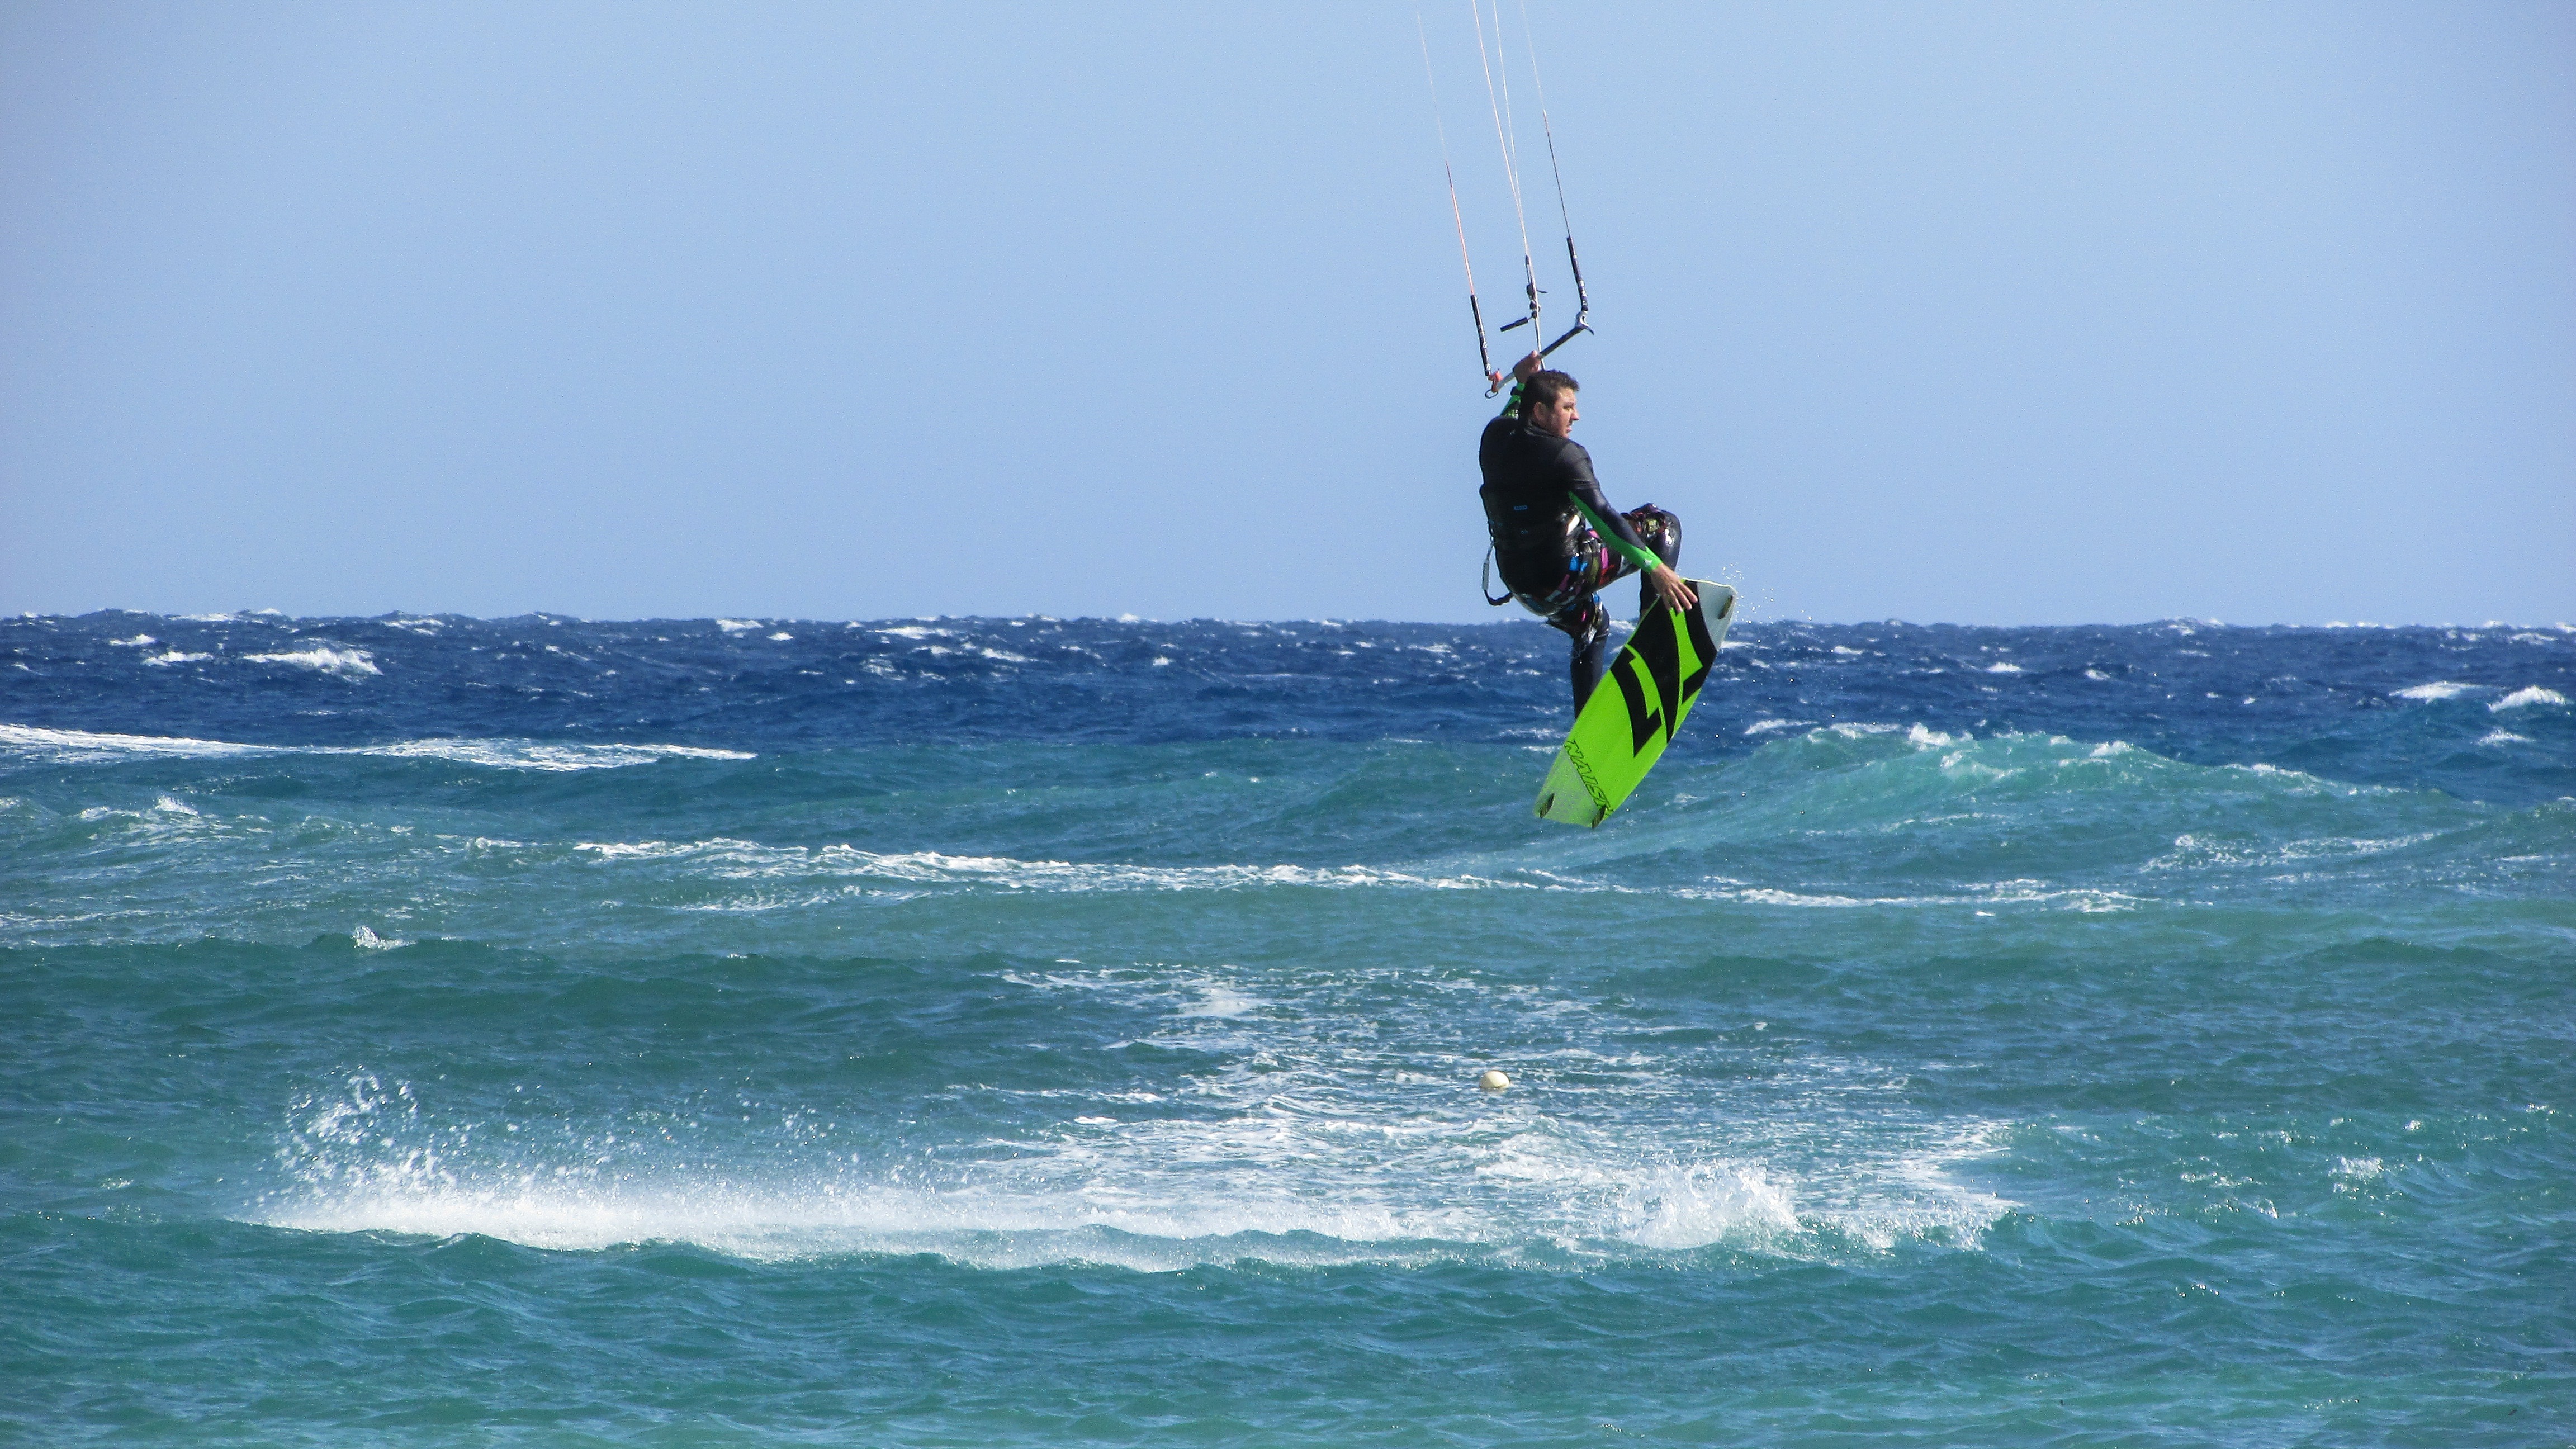
sea, sport, wave, wind, surfer, surfing, sailing, extreme, extreme sport, speed, toy, activity, sports, windsurfing, kitesurfing, kiteboarding, acrobatic, kitesurfer, water sport, kite surf, windsports, wind wave, boardsport, surfing equipment and supplies, kite sports, surface water sports, individual sports